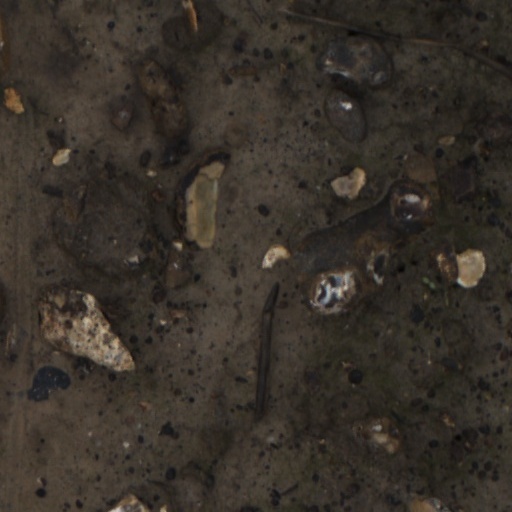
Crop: wheat